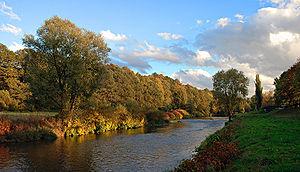
La Zwickauer Mulde aux abords de Zwickau (Saxe). Camera data Camera Nikon D70 Lens Nikon 18-70 AF-S DX / 3.5-4.5 G IF-ED Focal length 18 mm Aperture f/8 Exposure time 1/100 s Sensivity ISO 200"
La Zwickauer Mulde est une rivière dans le Land de Saxe en Allemagne Elle est un affluent gauche de la Mulde et a une longueur de 166 km.